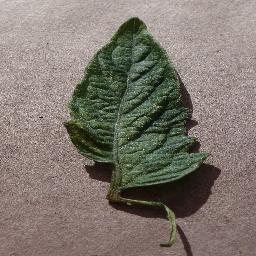
Label: Tomato___Spider_mites Two-spotted_spider_mite